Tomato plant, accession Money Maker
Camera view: horizontal (90 deg, fisheye); turntable rotation: 240 degrees
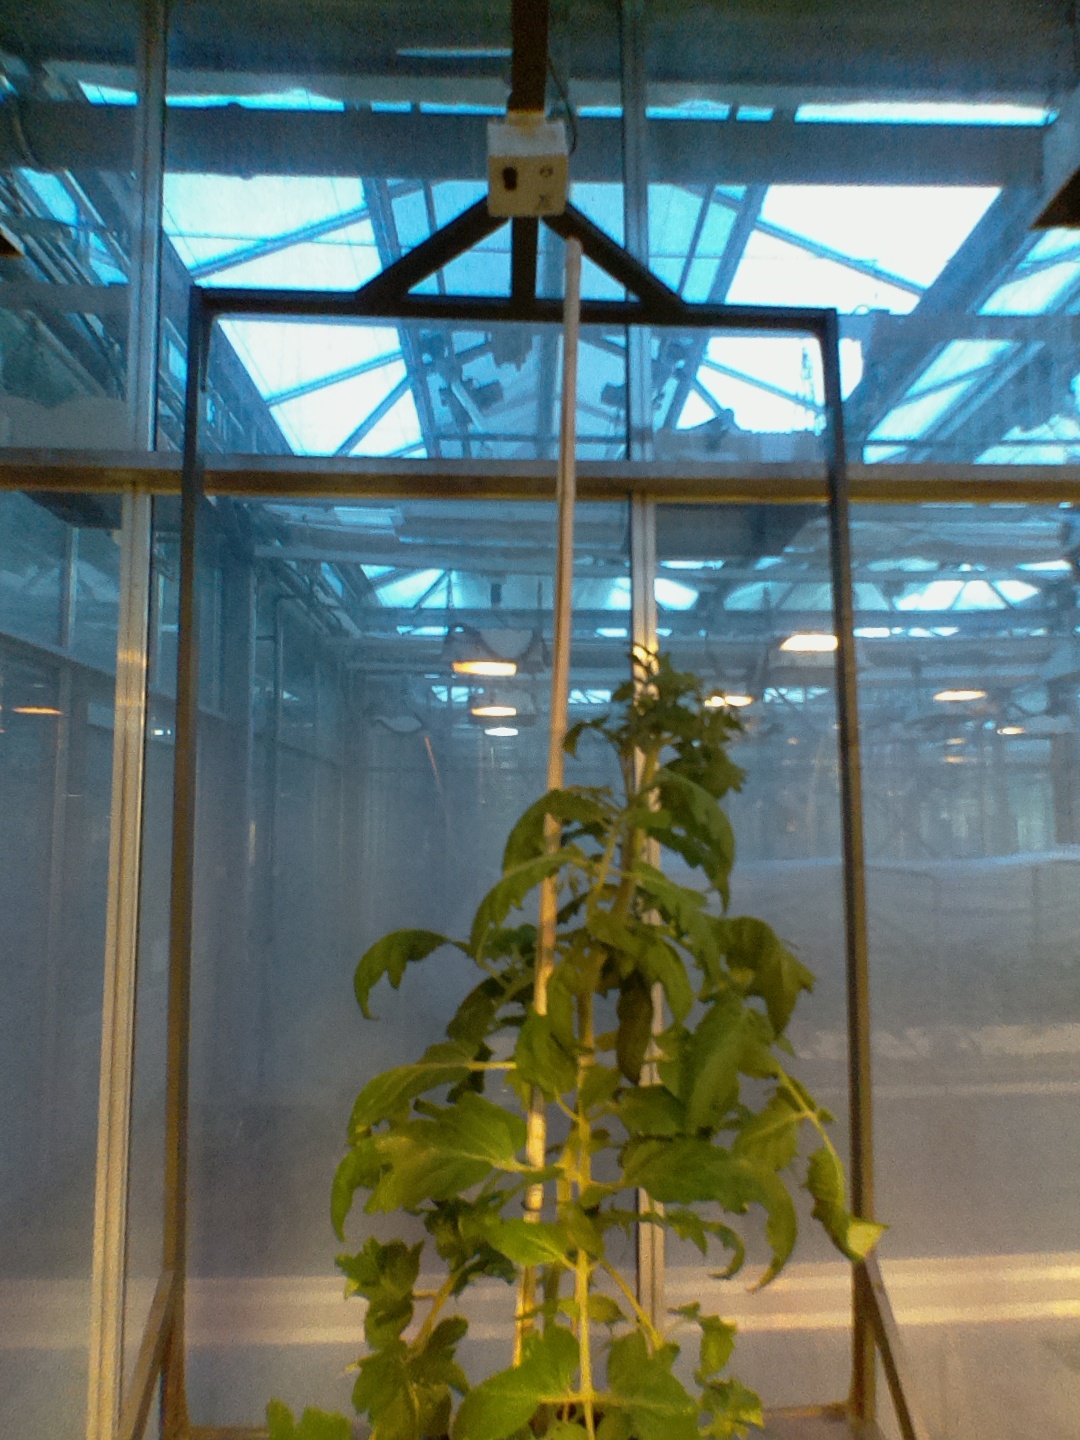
BBCH growth stage 60: First flowers open